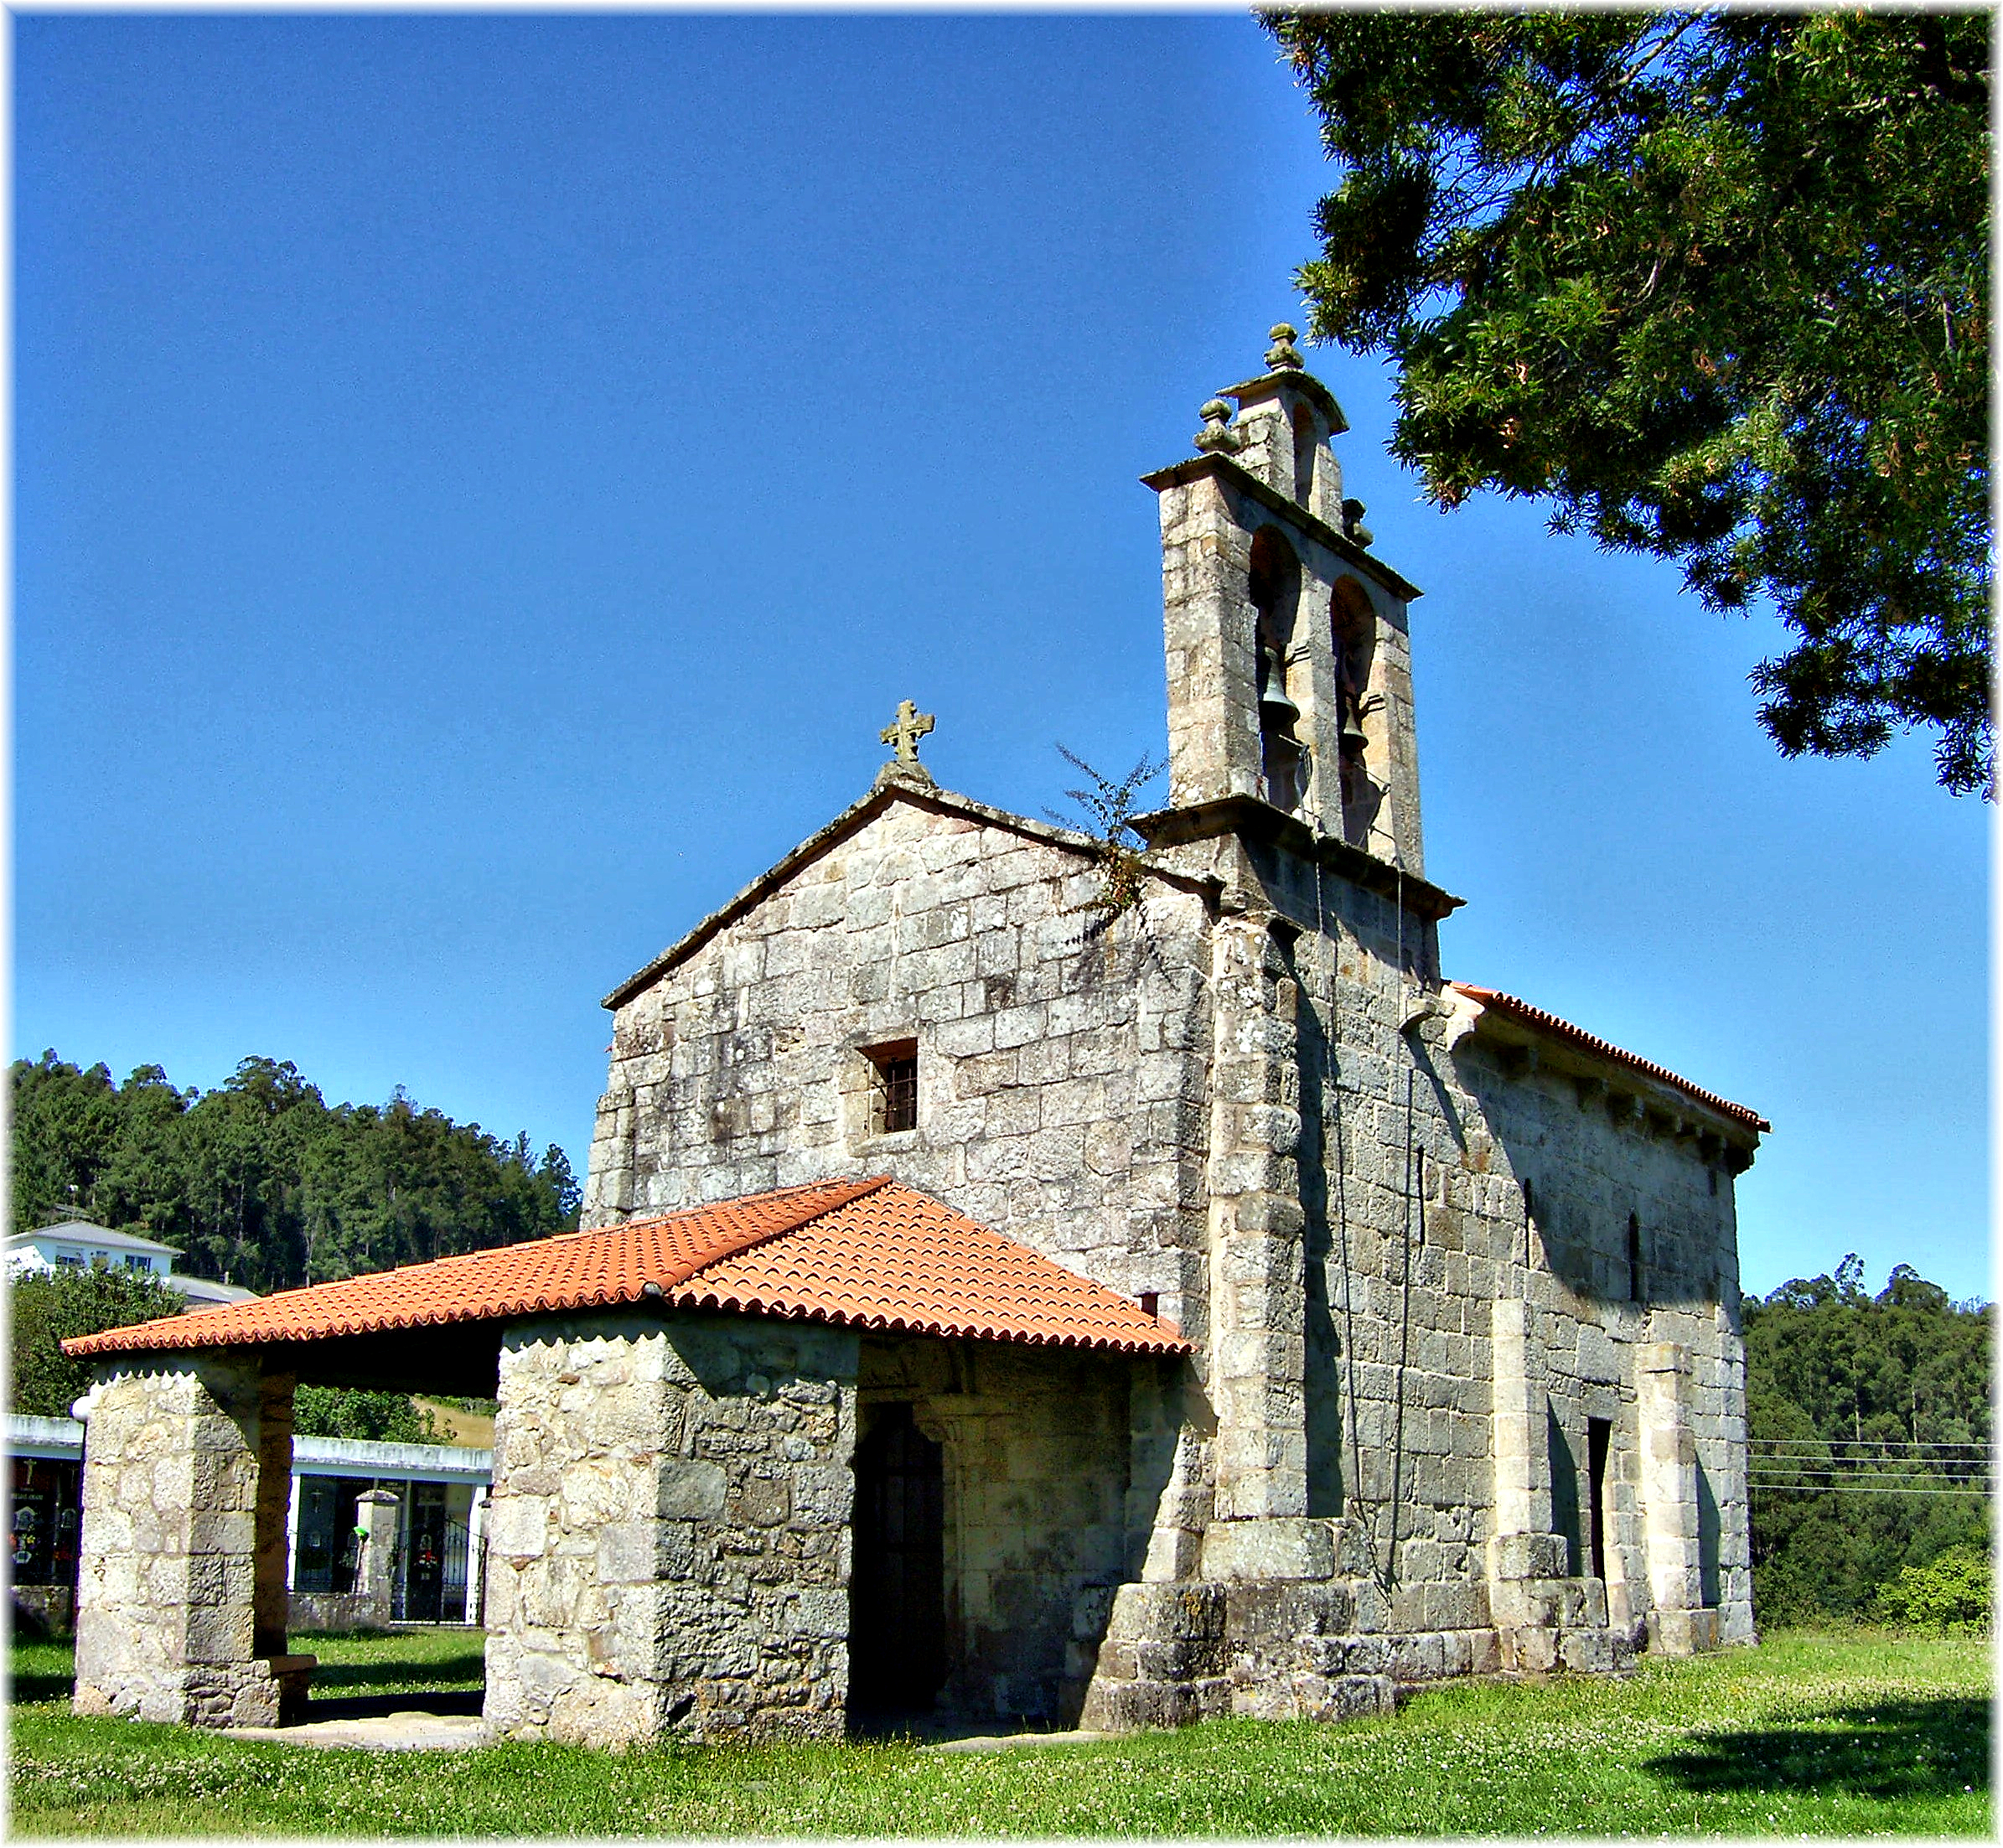
house, building, village, church, chapel, place of worship, monastery, estate, rural area, spanish missions in california